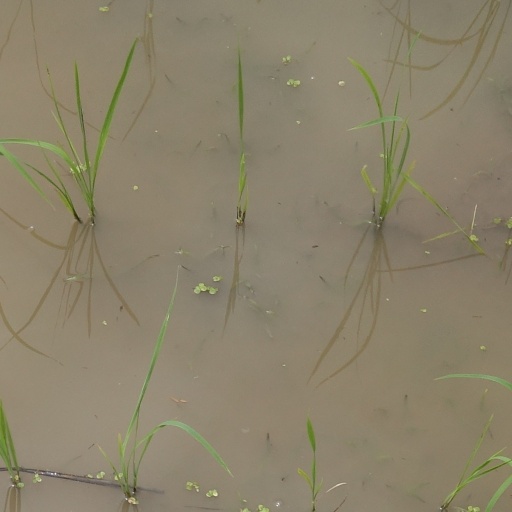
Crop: rice